Subconjunctival bleeding

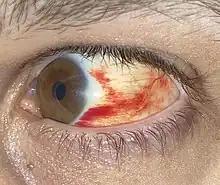
Subconjunctival hemorrhage resulting in red coloration of the white of the eye

Subconjunctival bleeding, also known as subconjunctival hemorrhage or subconjunctival haemorrhage, is bleeding from a small blood vessel over the whites of the eye. It results in a red spot in the white of the eye. There is generally little to no pain and vision is not affected. Generally only one eye is affected.